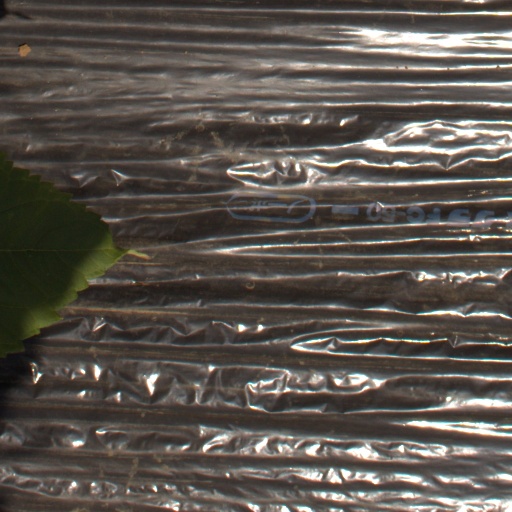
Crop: Jerusalem artichoke